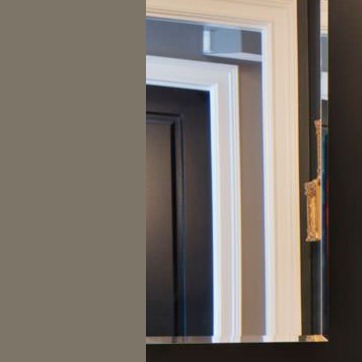
Material: mirror